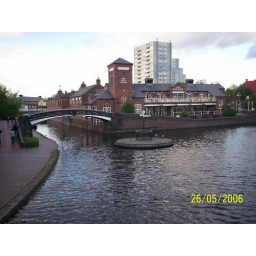
That's a pity this building in the background, but maybe there are a lot of cute women living there oh yeah